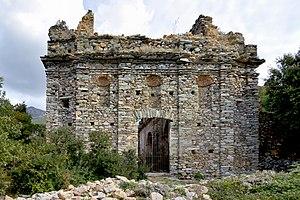
Farinole est une commune française située dans la circonscription départementale de la Haute-Corse et le territoire de la collectivité de Corse. Le village appartient à l'ancienne piève de Patrimonio, dans le Nebbio.